Grosvenor Place (Sydney)

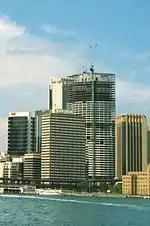
The building under construction in 1987.

The building occupies an entire block in Sydney's city centre suburb of the Rocks, bounded by George Street, Essex Street and Grosvenor Street (after which the building is named). As well as the modernist office tower facing George Street, the complex includes the Johnsons Building and Royal Naval House – two low-set heritage buildings in Grosvenor Street. There is a diagonal path for pedestrians, which runs between the heritage buildings and the main tower.